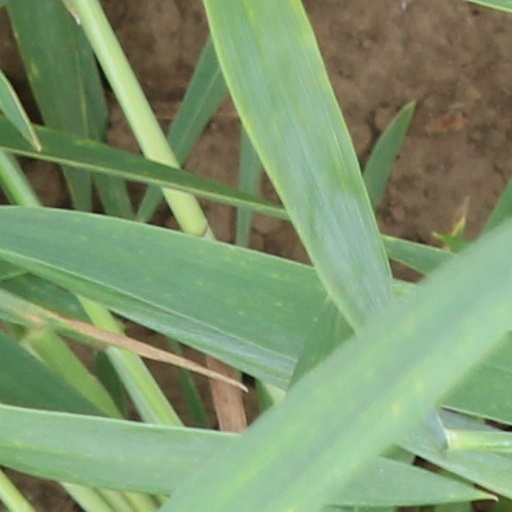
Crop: wheat